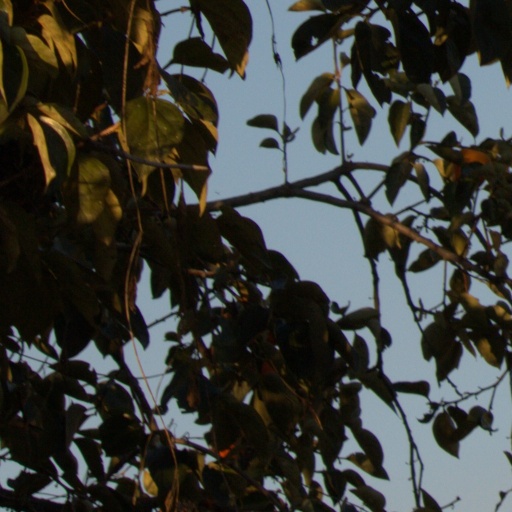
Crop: grape